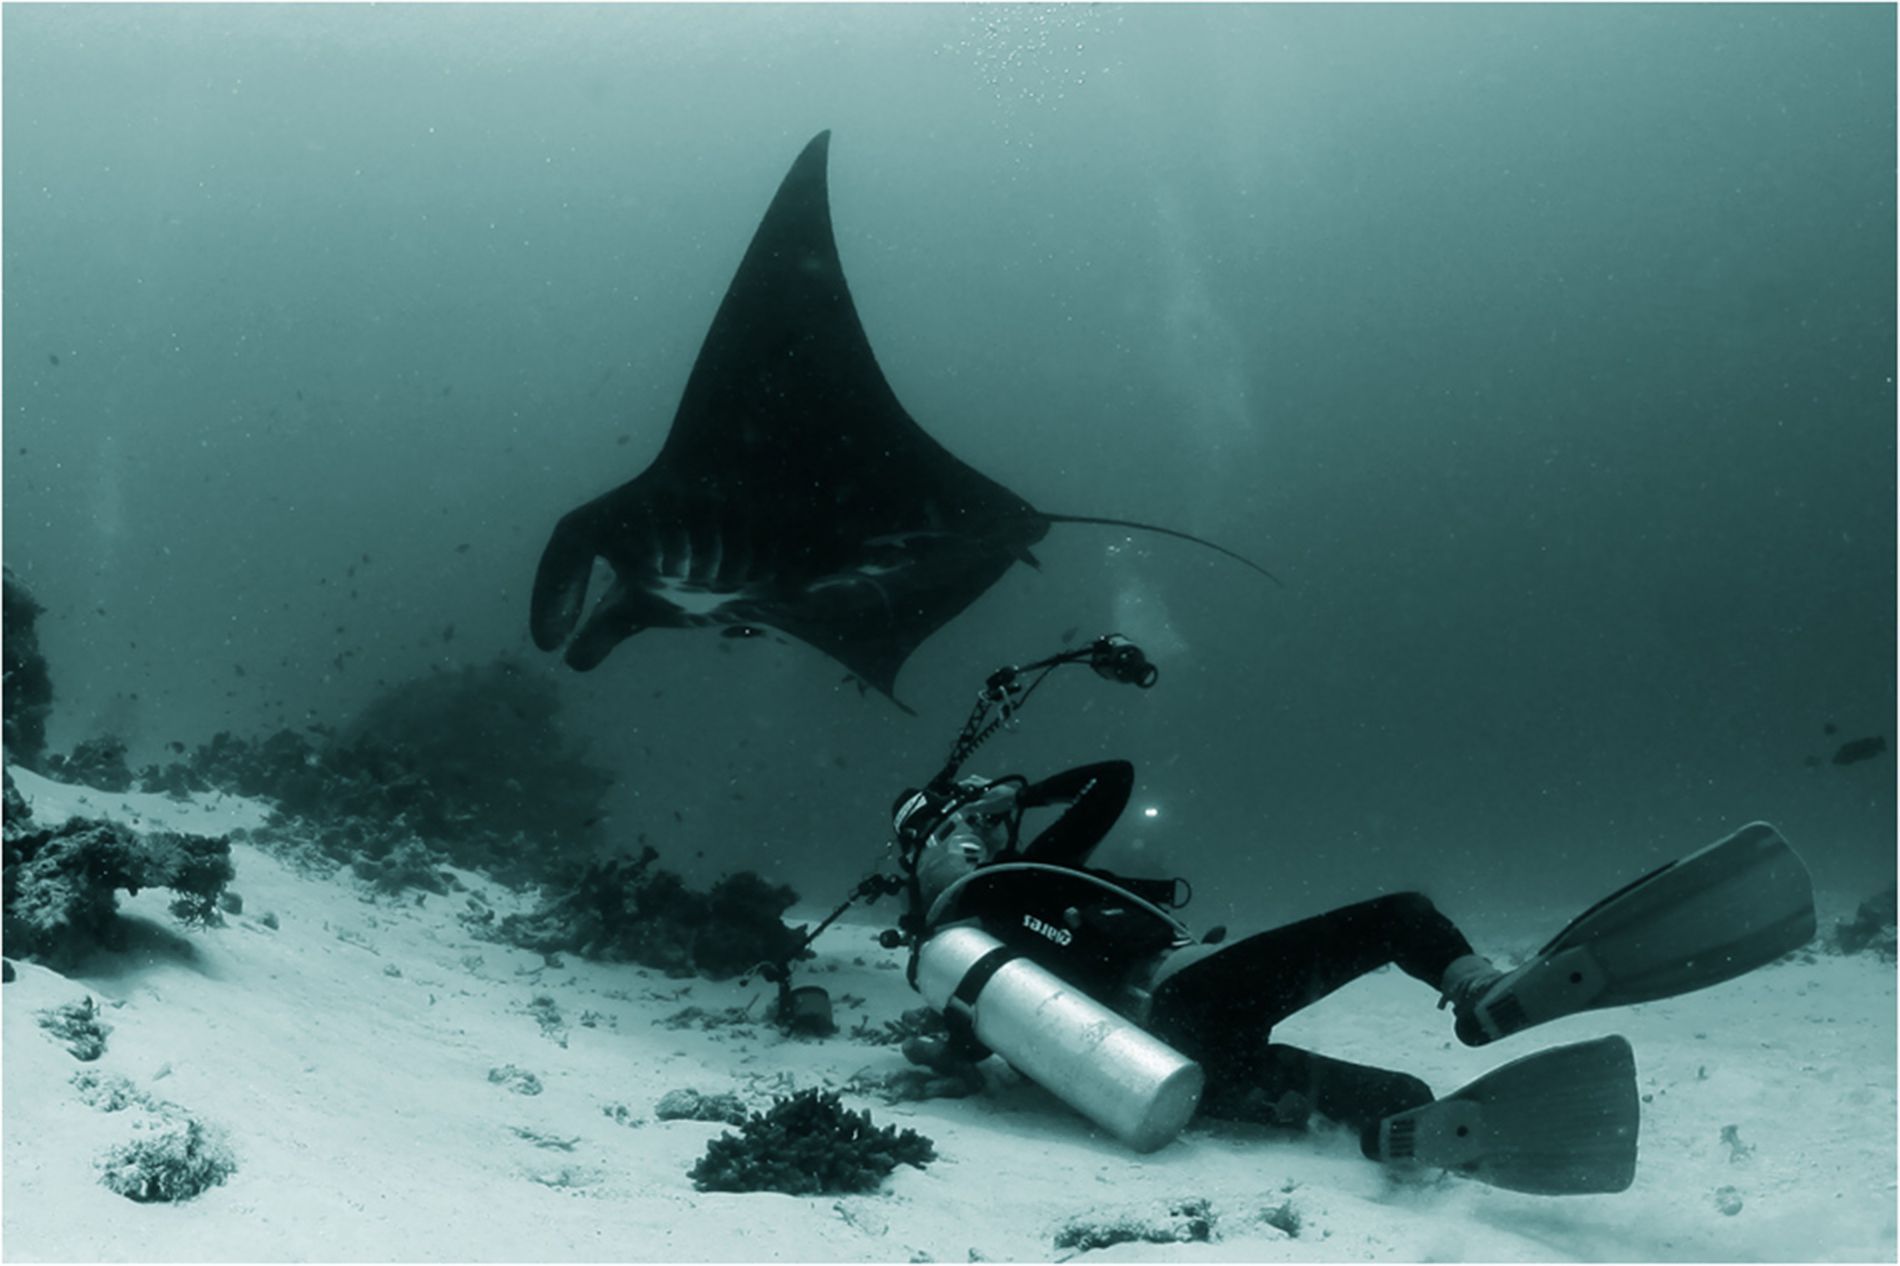
Underwater Encounter
A diver with fins, a tube, a fishing tool, and a camera captures a Manta Ray gliding through the open sea.
A mid-range underwater shot at seabed level, the diver floats calmly with gear aimed toward the elegant Manta Ray. The muted blue tones and drifting particles create a tranquil, immersive deep-sea atmosphere.
Labels: Nature, Outdoors, Water, Animal, Fish, Sea Life, Shark, Adventure, Leisure Activities, Person, Scuba Diving, Sport, Manta Ray, Adult, Male, Man, Underwater, Fin, Tube, Diver, camira, fishing tool, sea, camera
Camera: Canon Canon EOS 350D DIGITAL
Aperture: F14
Exposure: 1/160 sec
ISO: 400
Focal length: 8.0 mm